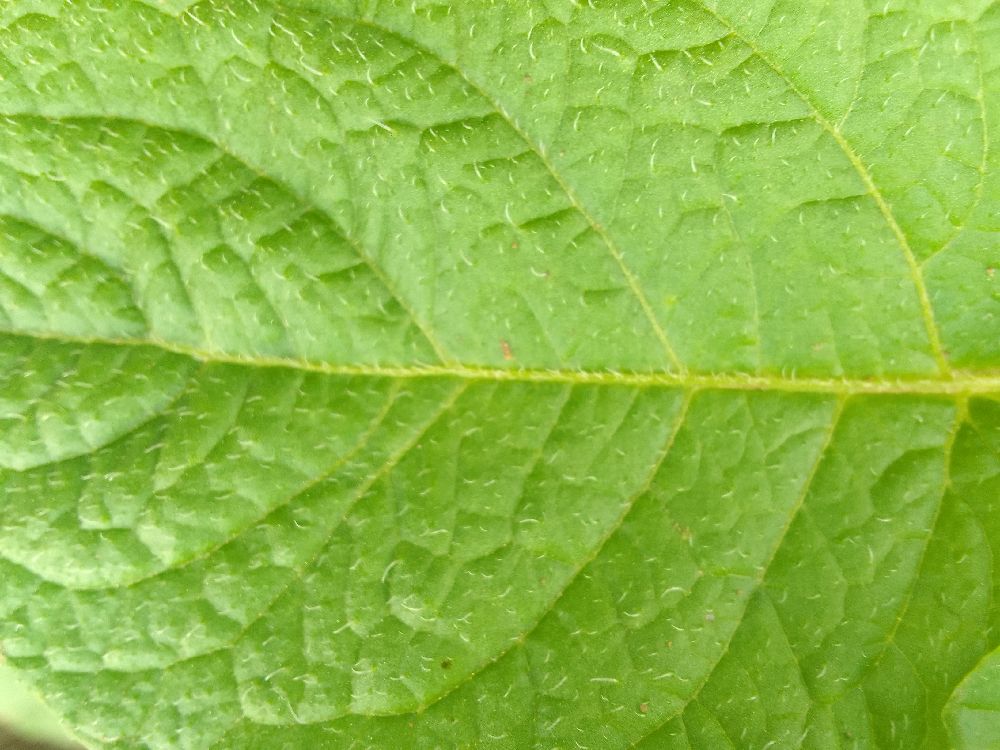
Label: Healthy